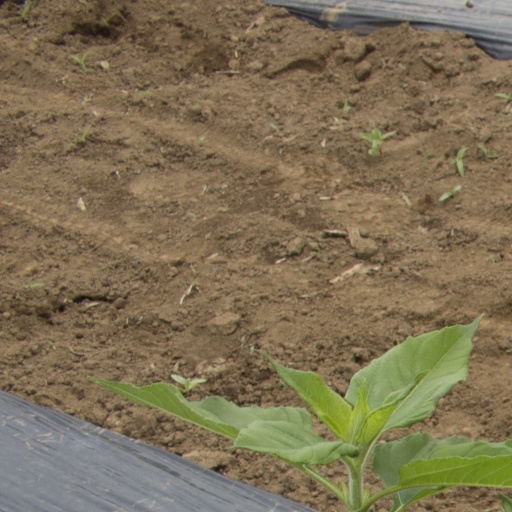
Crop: Jerusalem artichoke